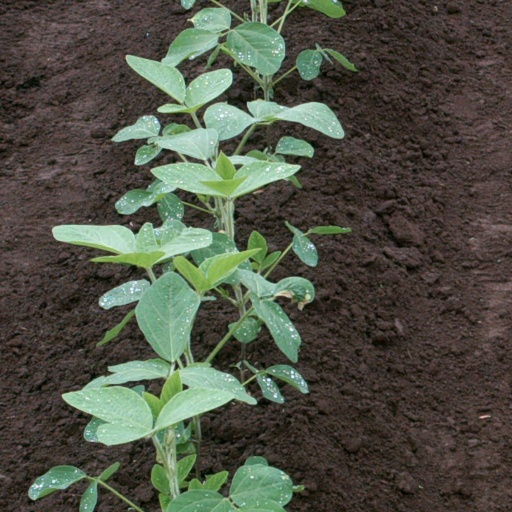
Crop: soybean